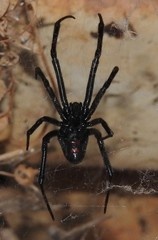
Species: Lactrodectus_hesperus